Sky position (RA, Dec in degrees): 166.329, 2.514
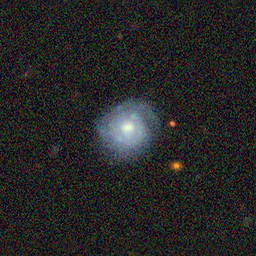
Galaxy morphology: Unbarred Tight Spiral Galaxies